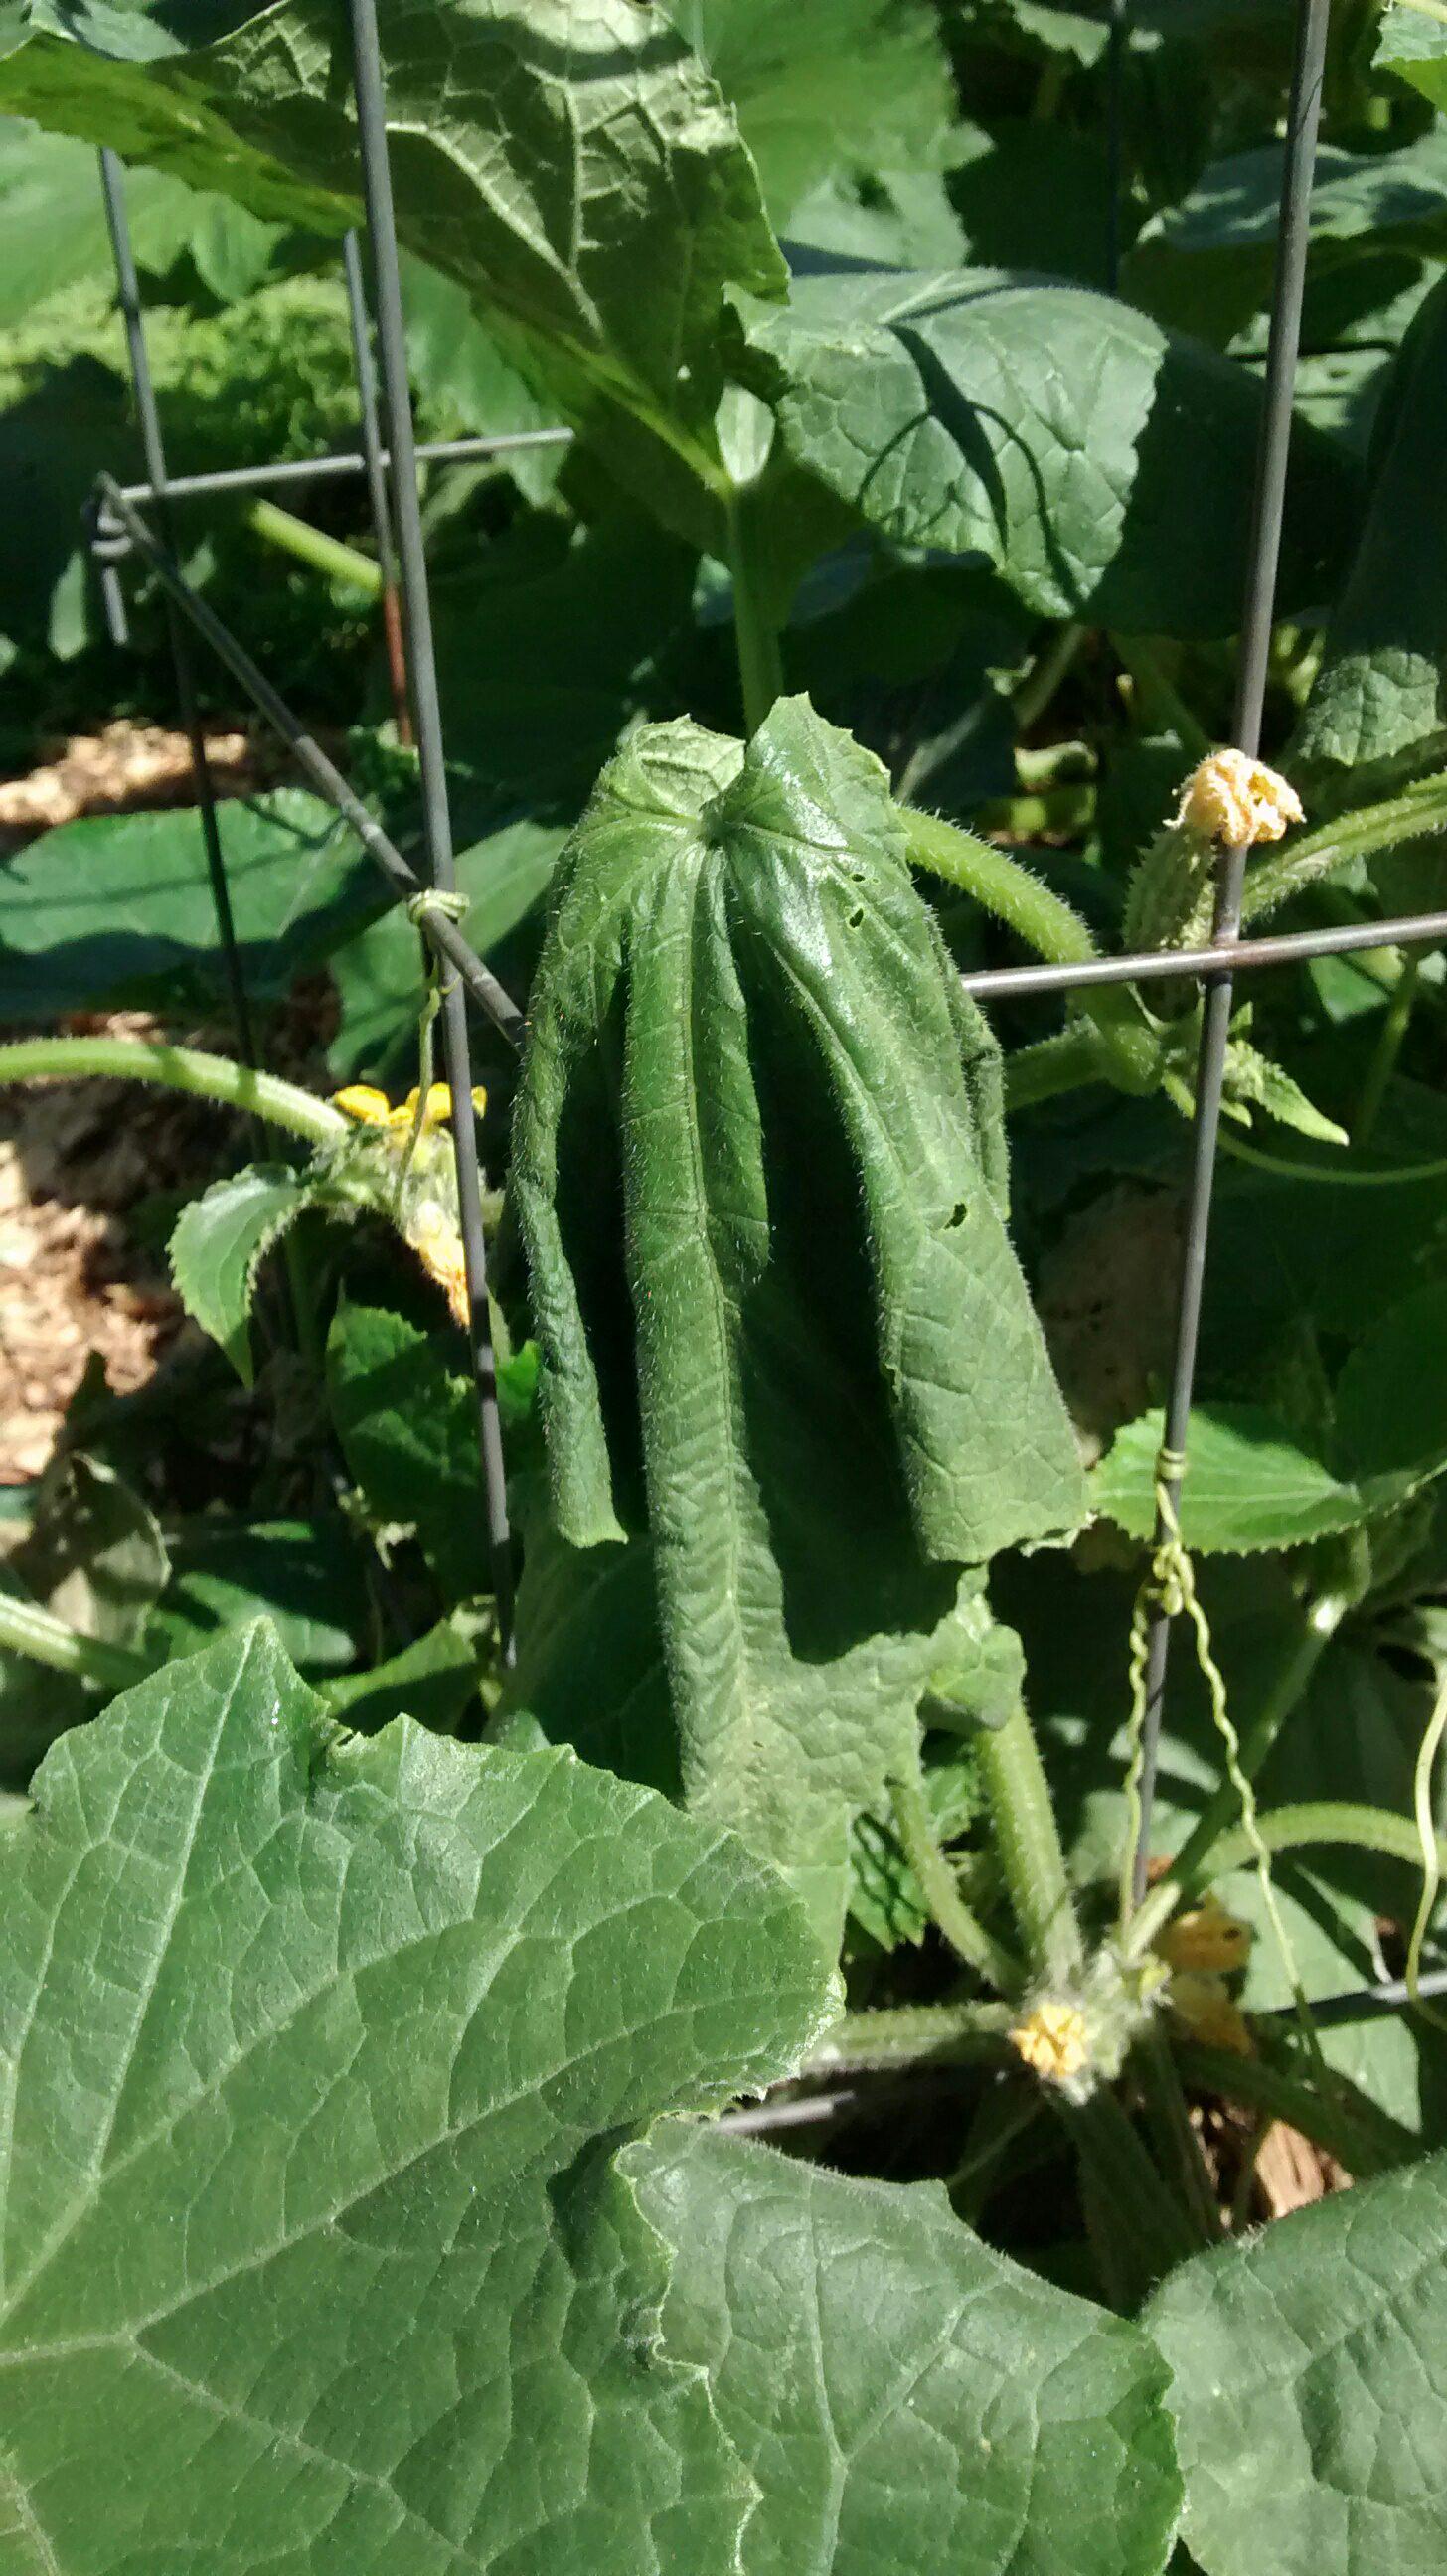
Plant: Zucchini
Disease: zucchini bacterial wilt